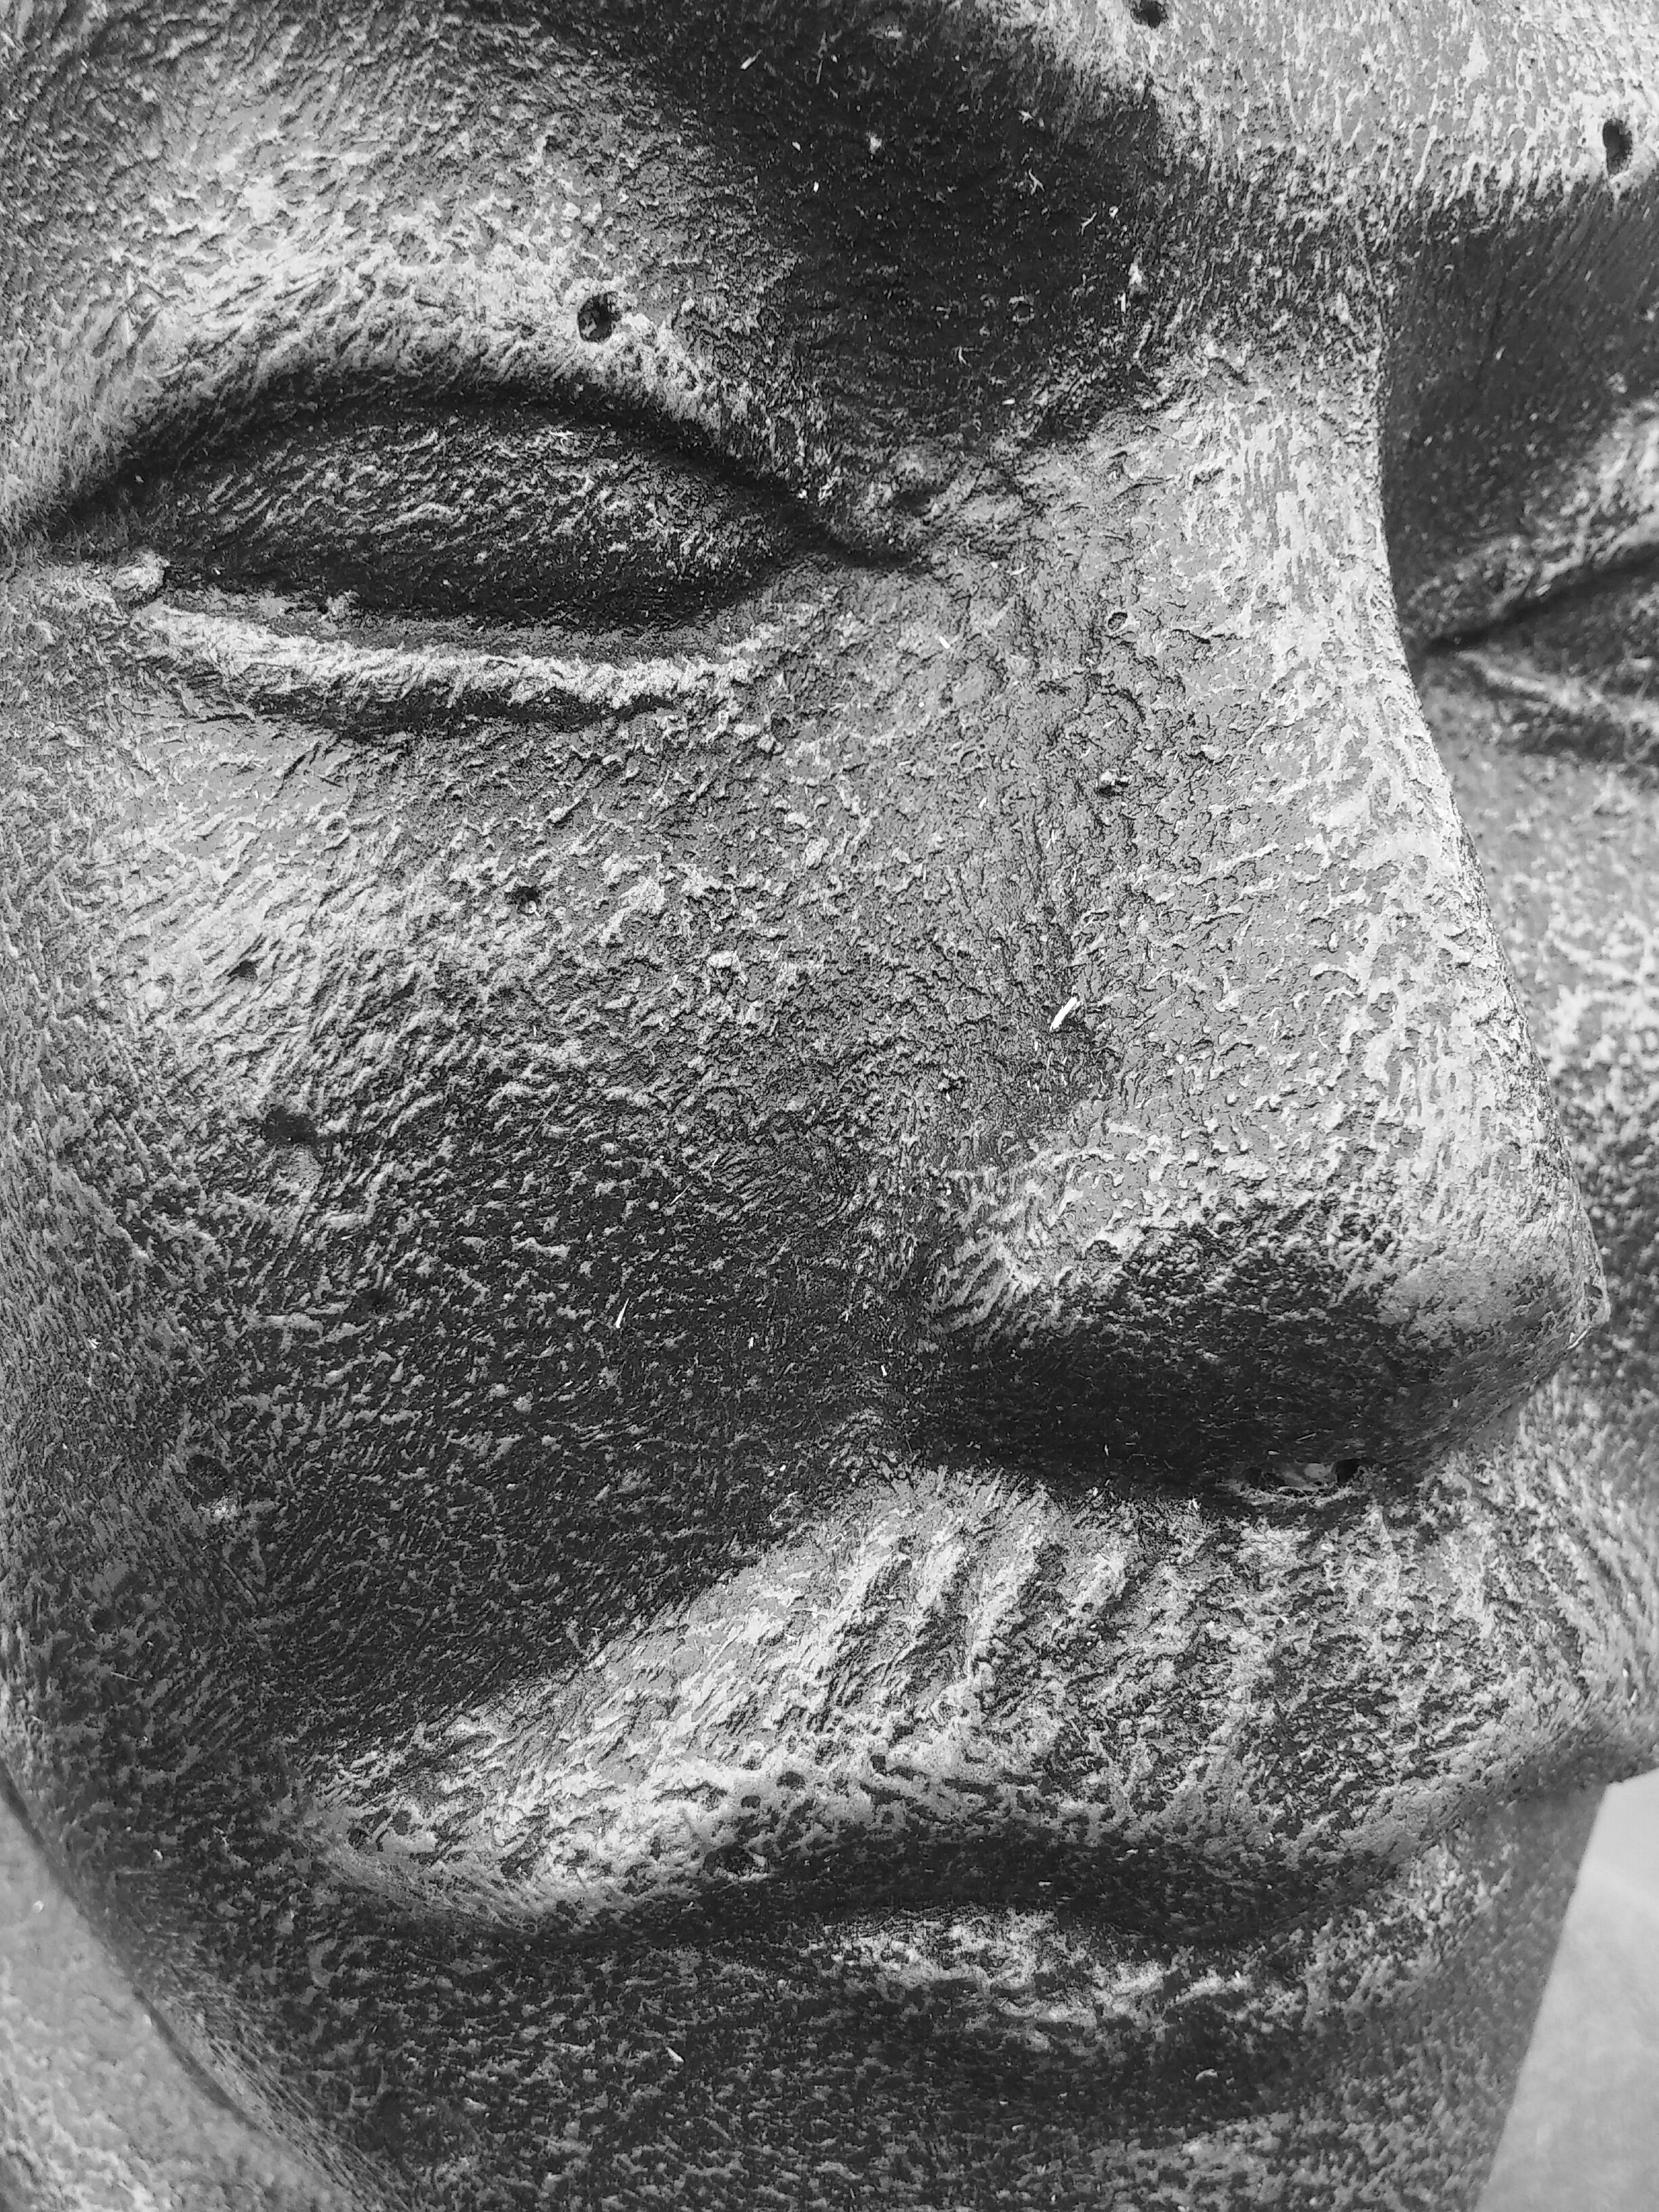
black and white, photography, statue, chinese, soldier, black, monochrome, terracotta, face, sculpture, nose, art, sketch, drawing, head, culture, history, image, china, cultural, warrior, monochrome photography, ancient history, artefacts